The Final Problem

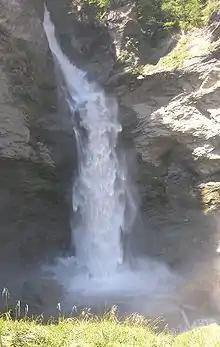
The Reichenbach Falls, near Meiringen, Switzerland

"The Final Problem" was intended to be exactly what its name says. Doyle meant to stop writing about his famous detective after this short story; he felt the Sherlock Holmes stories were distracting him from more serious literary efforts and that "killing" Holmes off was the only way of getting his career back on track. "I must save my mind for better things," he wrote to his mother, "even if it means I must bury my pocketbook with him."